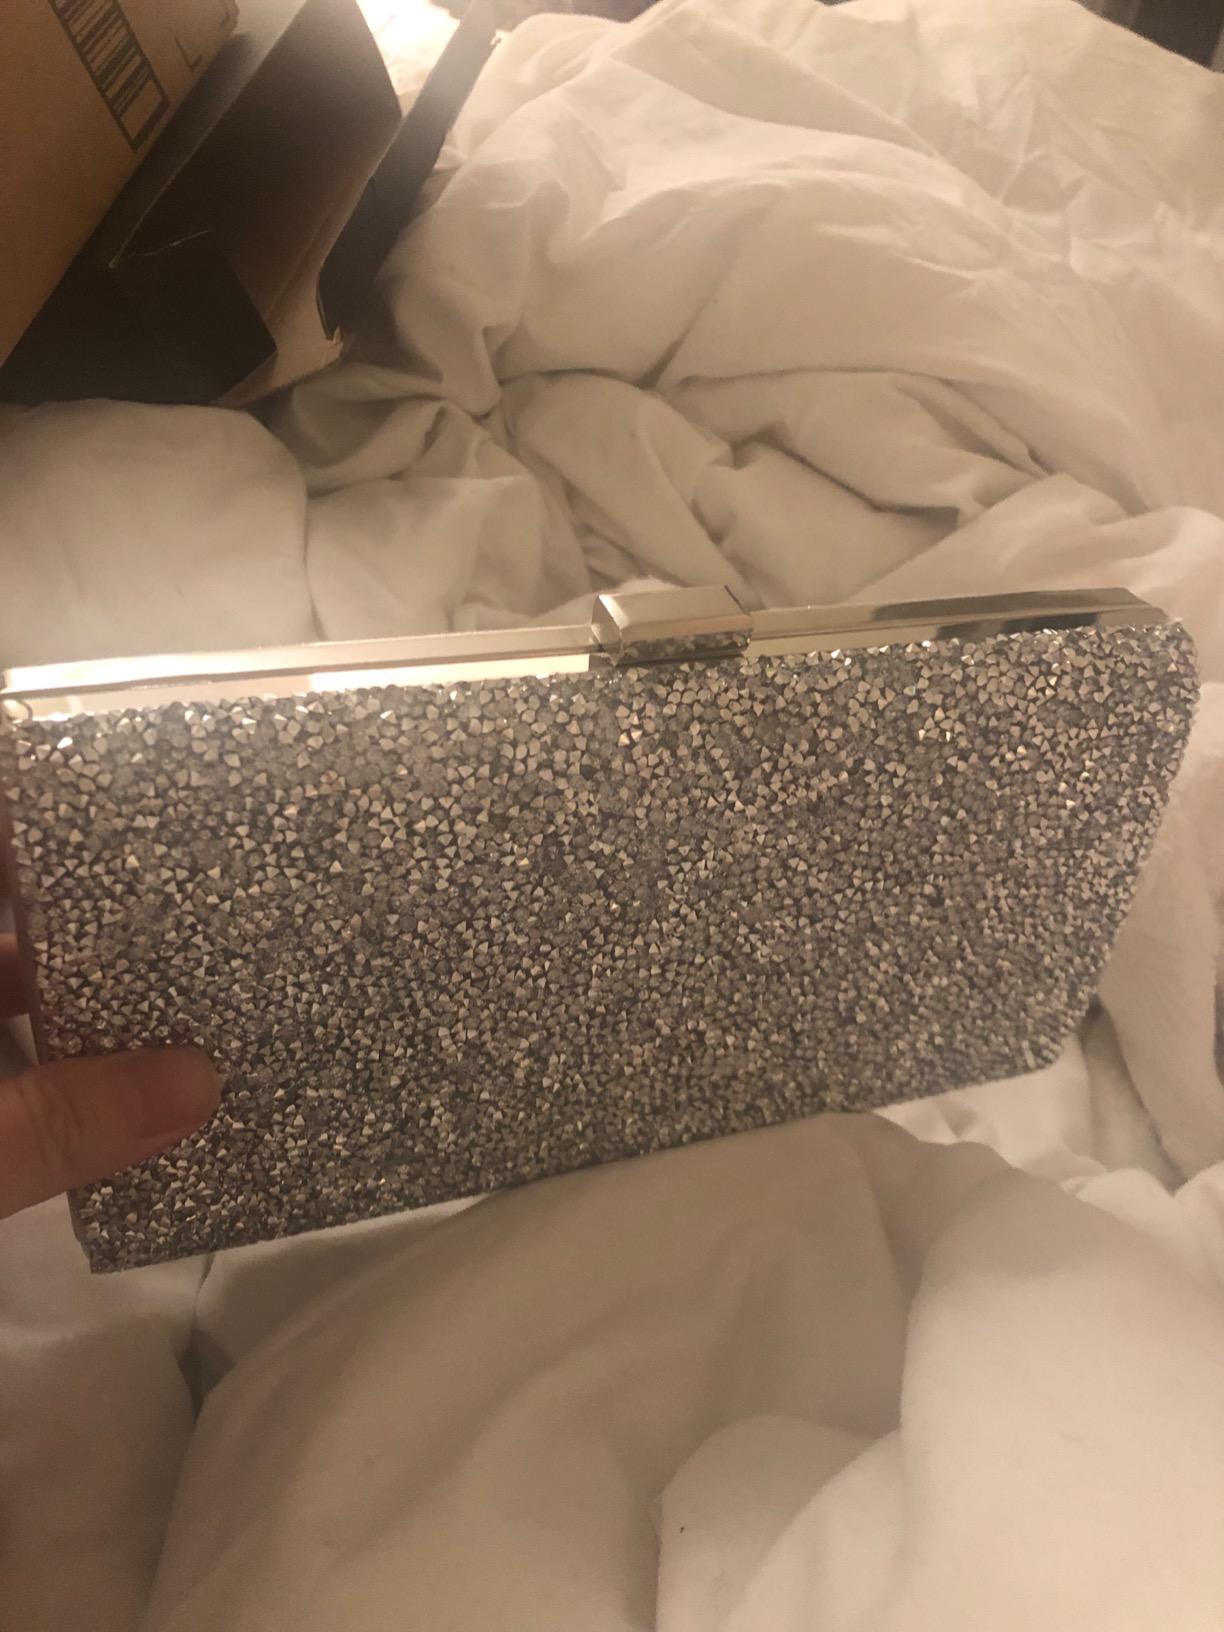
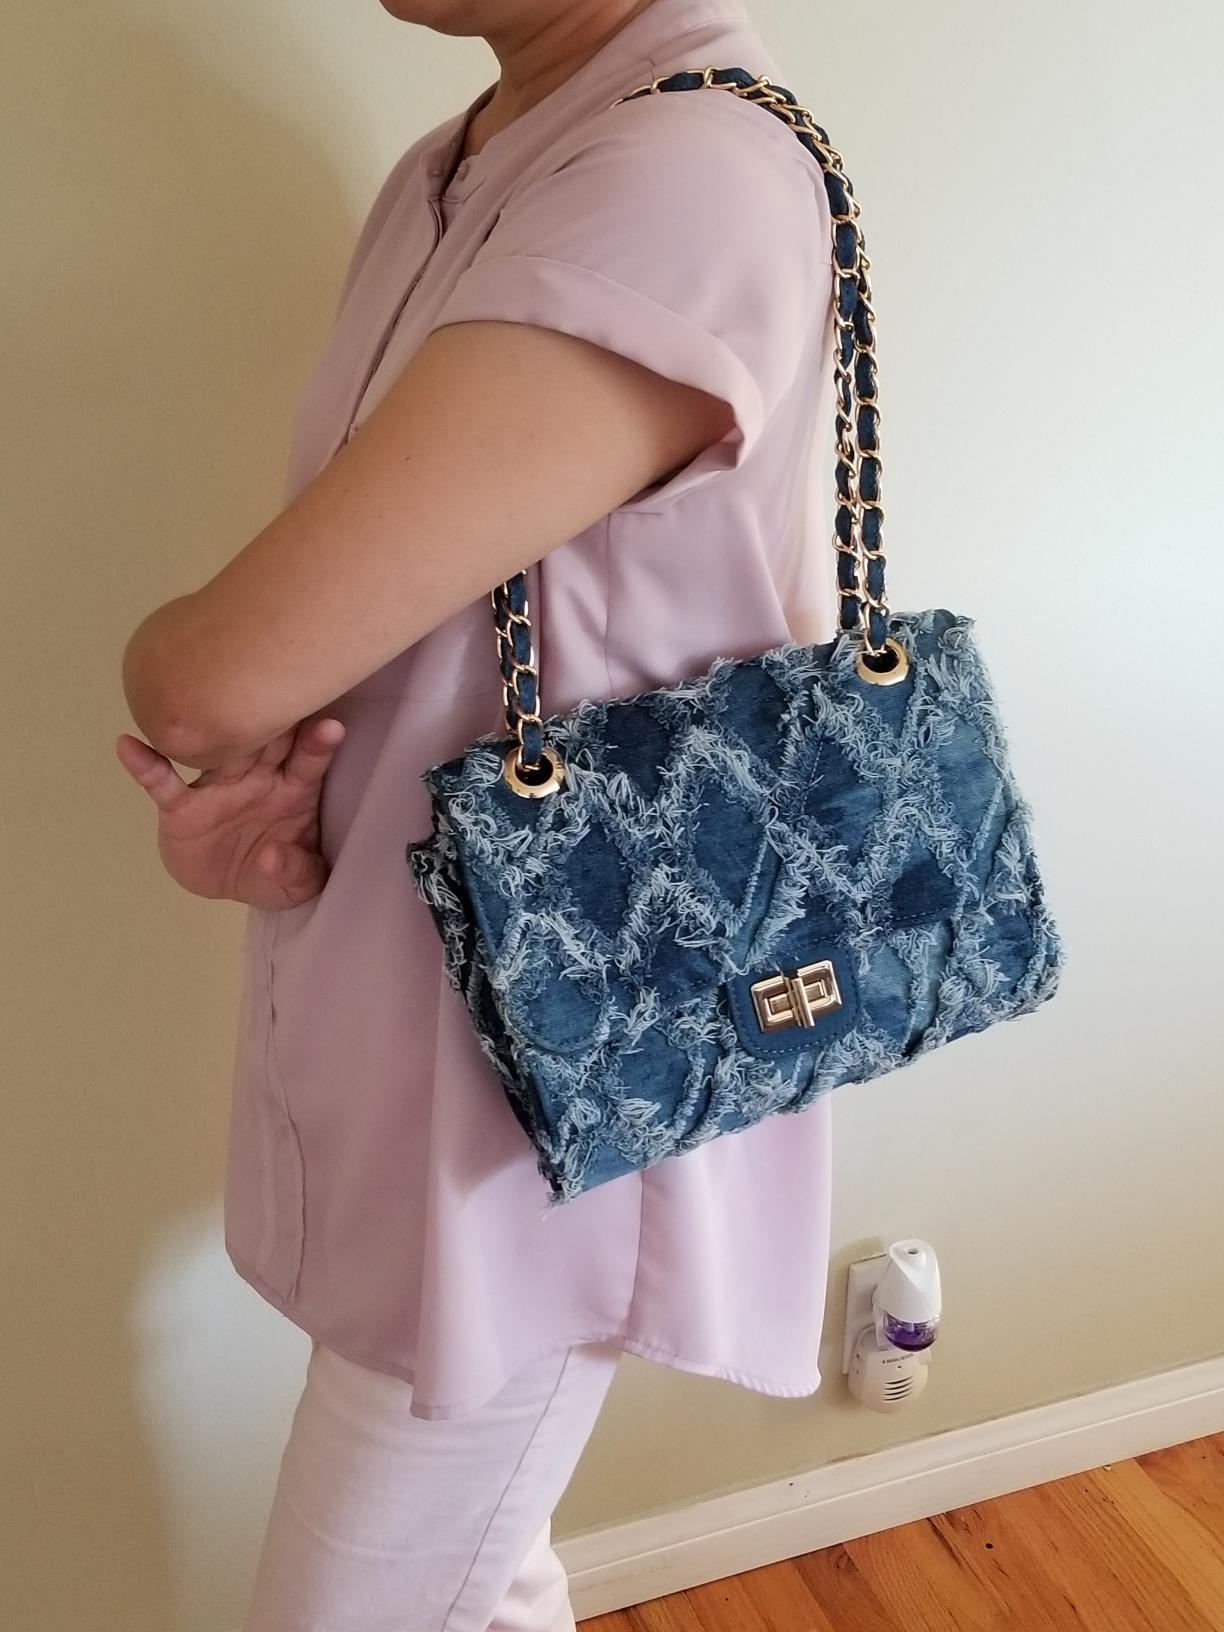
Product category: accessories_handbag
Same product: no